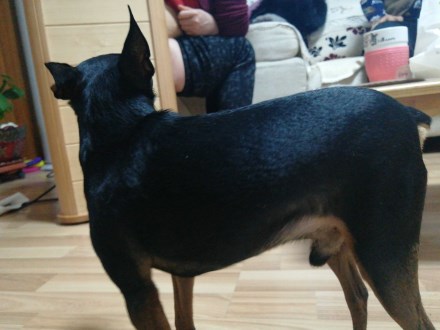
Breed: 561-n000127-miniature_pinscher